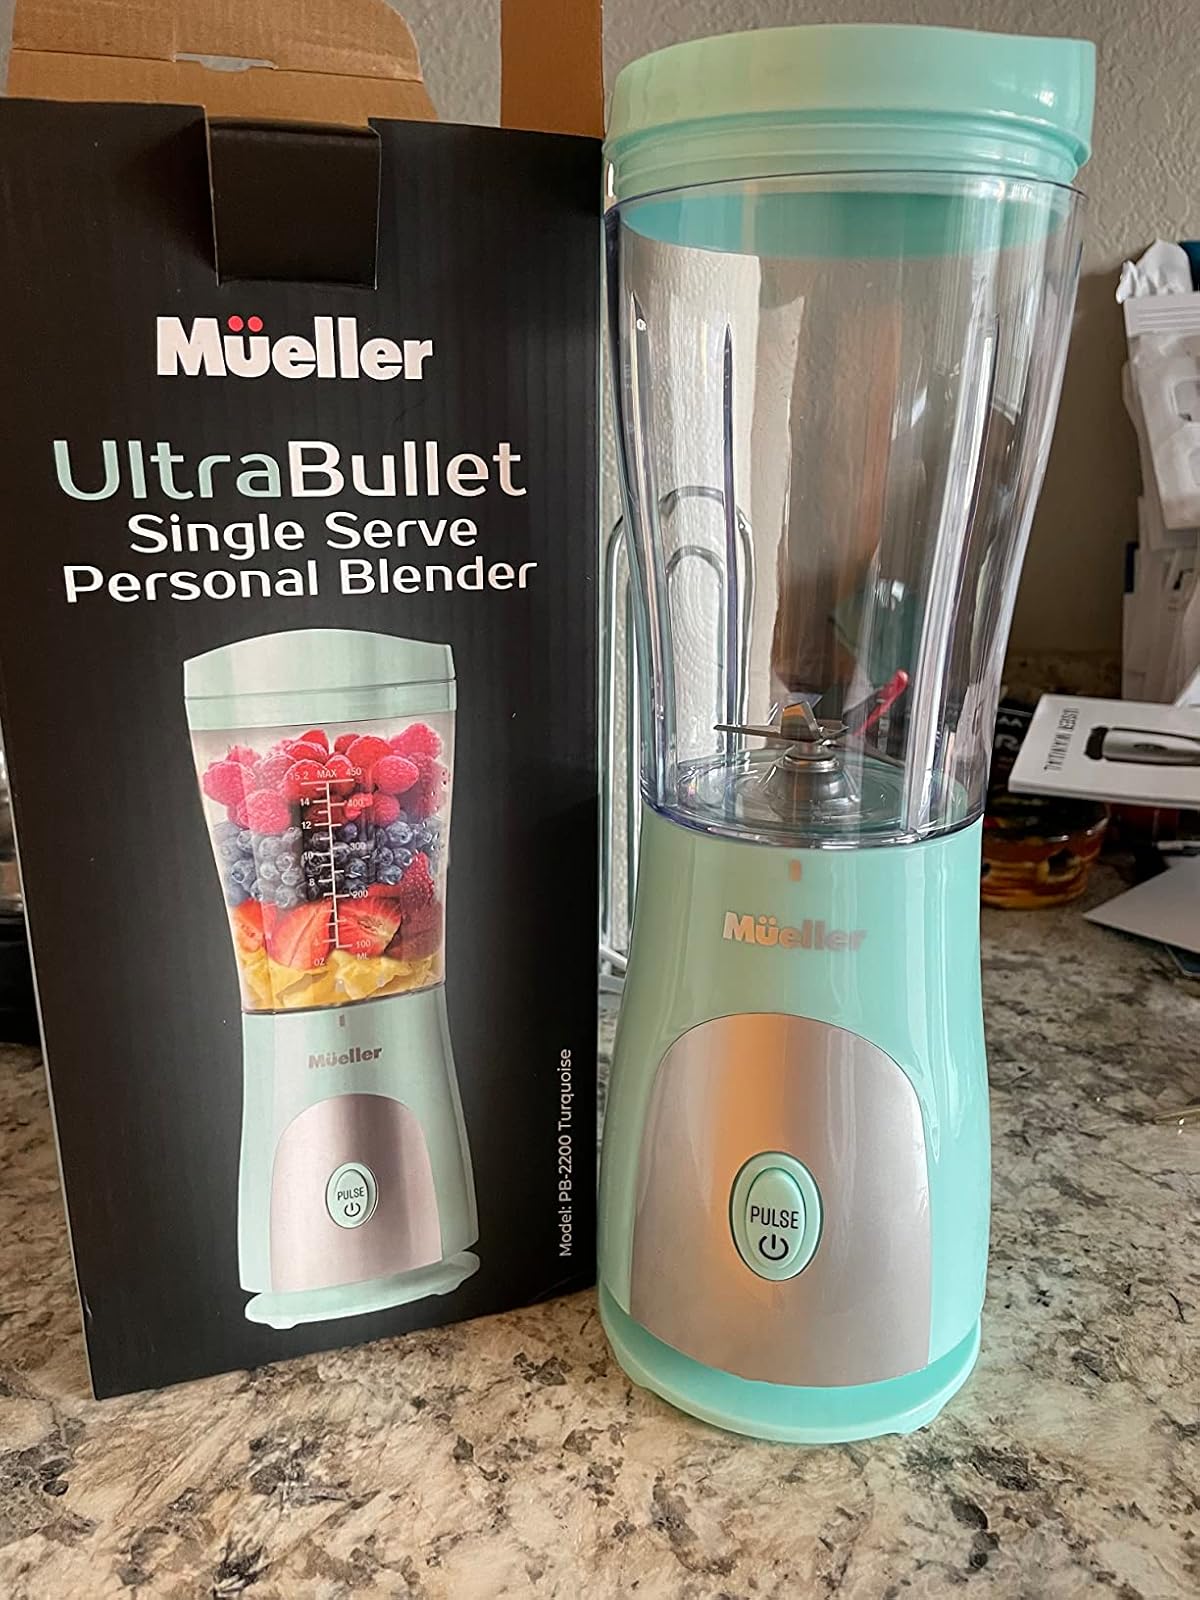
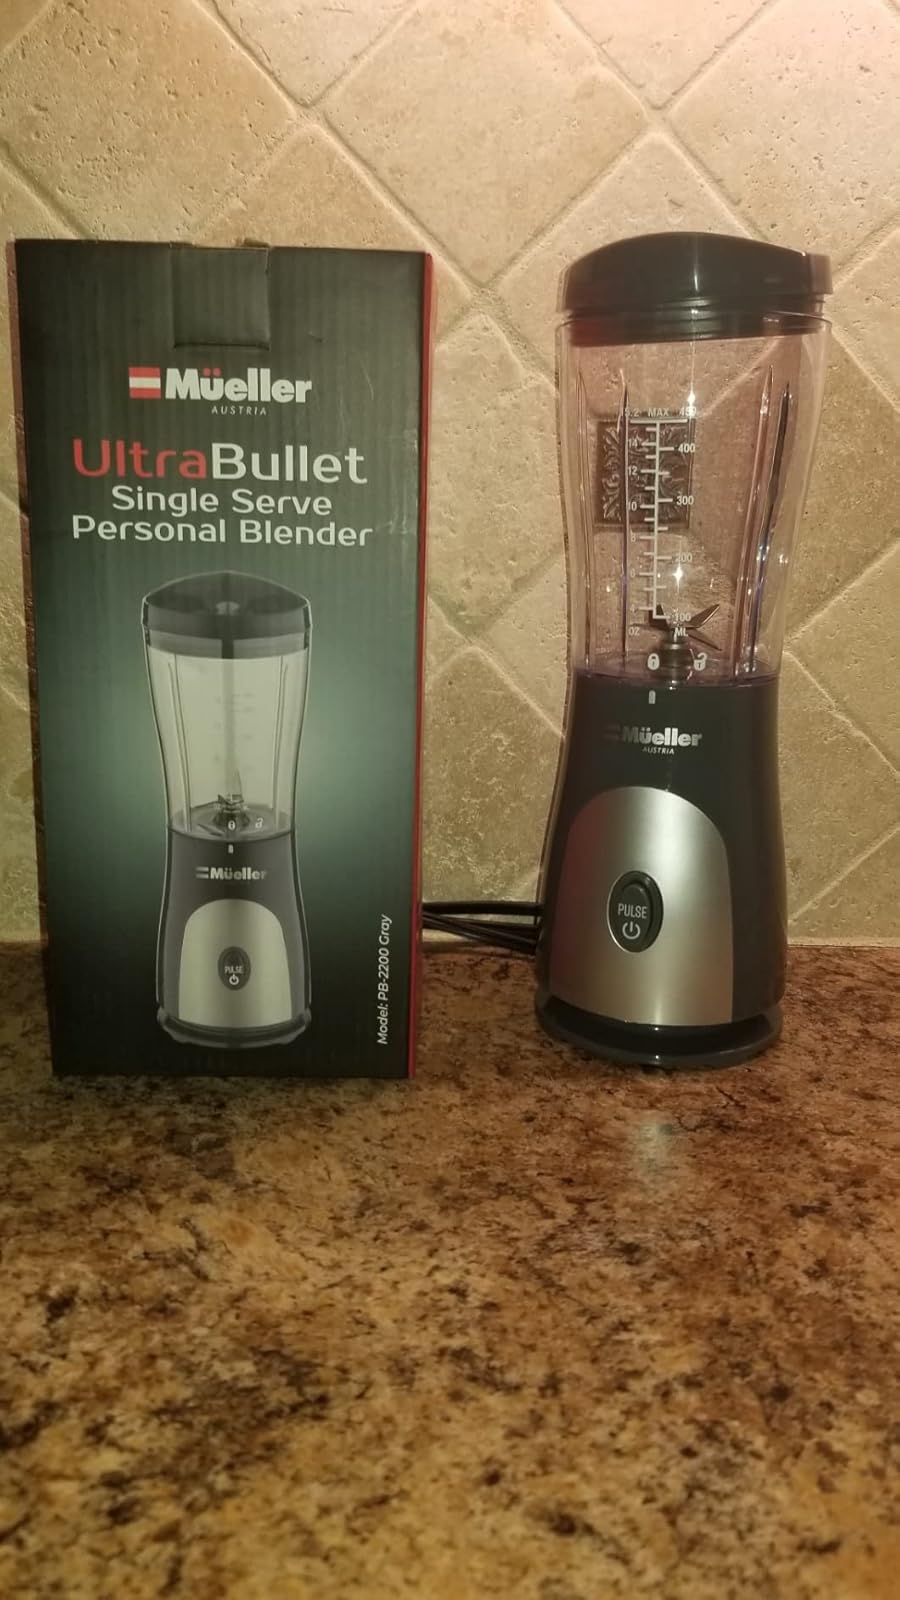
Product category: items_blender
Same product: no